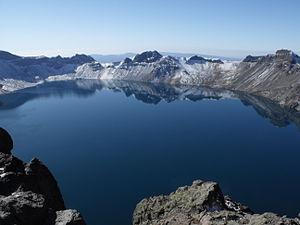
Une montagne est une forme topographique de relief positif, à la surface de planètes telluriques, et faisant partie d'un ensemble — une chaîne de montagnes — ou formant un relief isolé. Elle est caractérisée par son altitude et, plus généralement, par sa hauteur relative, voire par sa pente. Il n'existe toutefois pas de définition unique de ce qu'est une montagne, terme apparu entre le Xᵉ et le XIIᵉ siècle, et de nombreux régionalismes coexistent pour décrire les formes de relief. Elle peut désigner à la fois un sommet pentu et une simple élévation de terrain, comme une colline, aussi bien que le milieu dans son ensemble. Les montagnes prennent en effet des formes très diverses en fonction des processus qui mènent à leur orogenèse : des escarpements de marges continentales et rifts en domaine extensif, aux chaînes de collision et plissement, en passant par les phases de subduction créant des volcans de type explosif en arcs insulaires ou le long de cordillères, sans oublier le volcanisme de point chaud de type effusif ni les intrusions mises au jour par l'érosion.